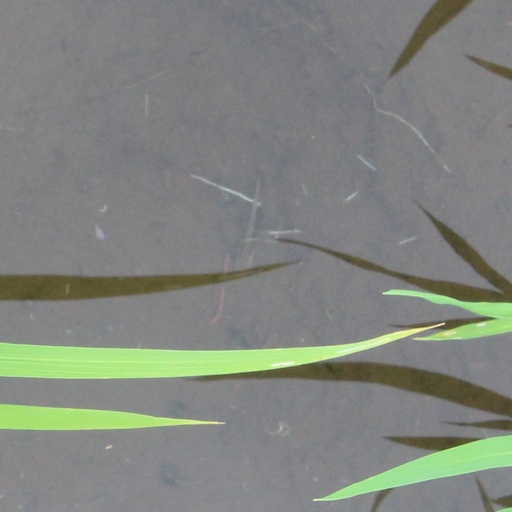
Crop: rice